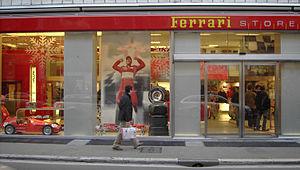
La Formule 1, communément abrégée en F1, est une discipline de sport automobile considérée comme la catégorie reine de ce sport. Elle a pris au fil des ans une dimension mondiale et elle est, avec les Jeux olympiques et la Coupe du monde de football, l'un des événements sportifs les plus médiatisés.